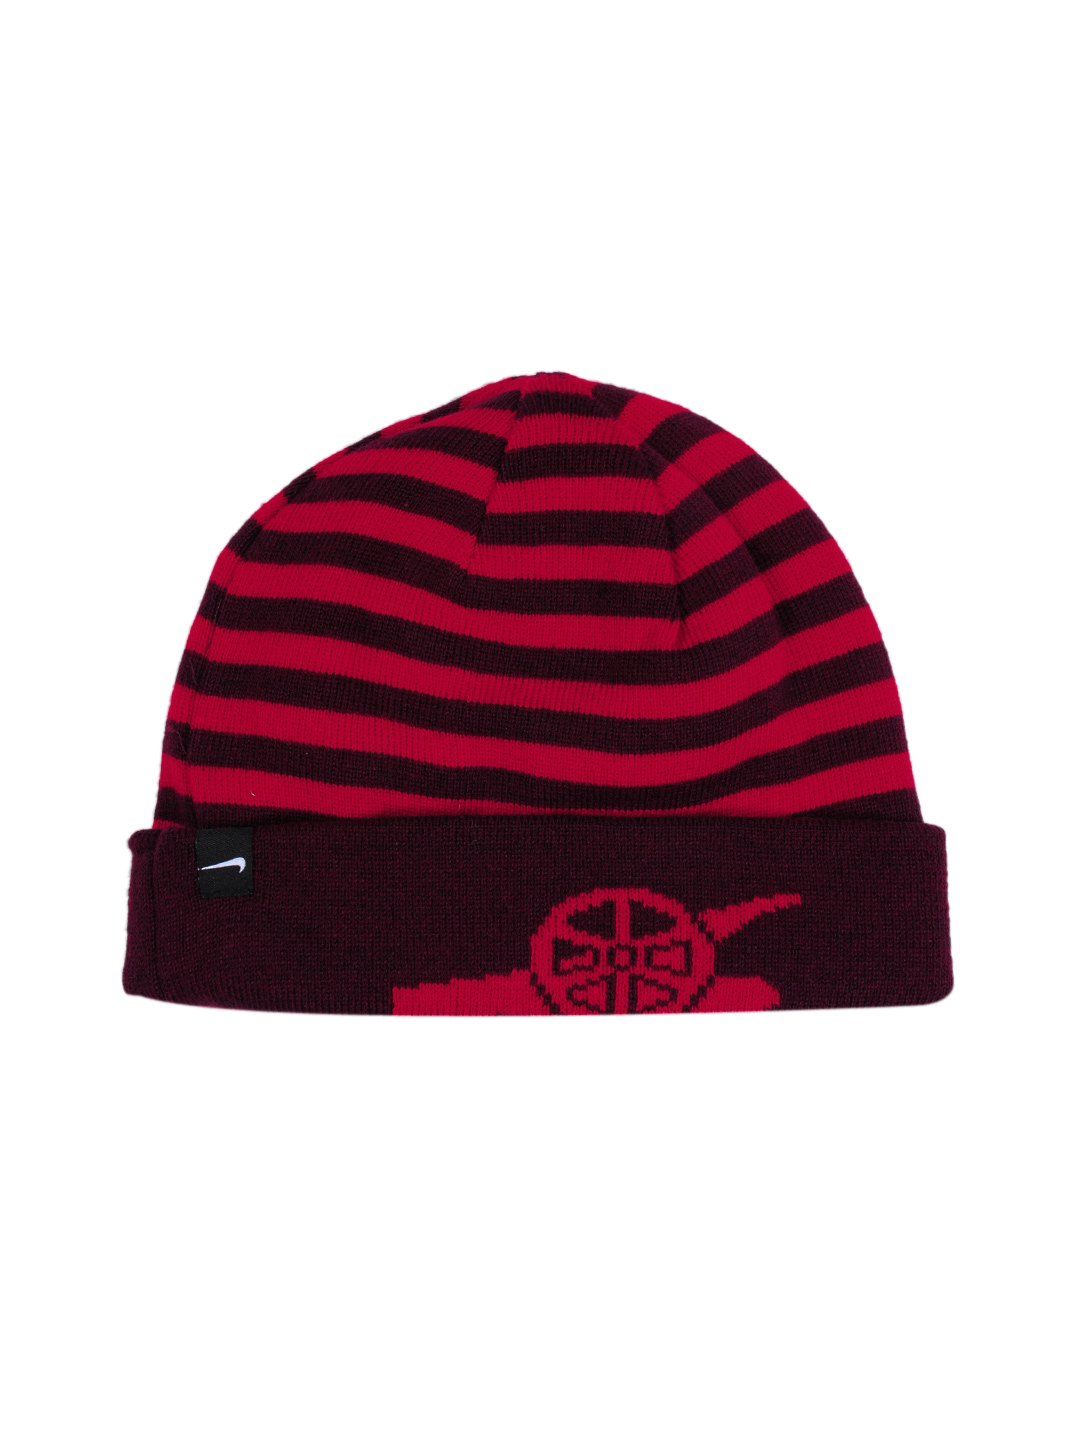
Nike Unisex Striped Purple Cap
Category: Accessories / Headwear / Caps
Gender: Unisex
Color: Purple
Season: Fall 2011
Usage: Sports